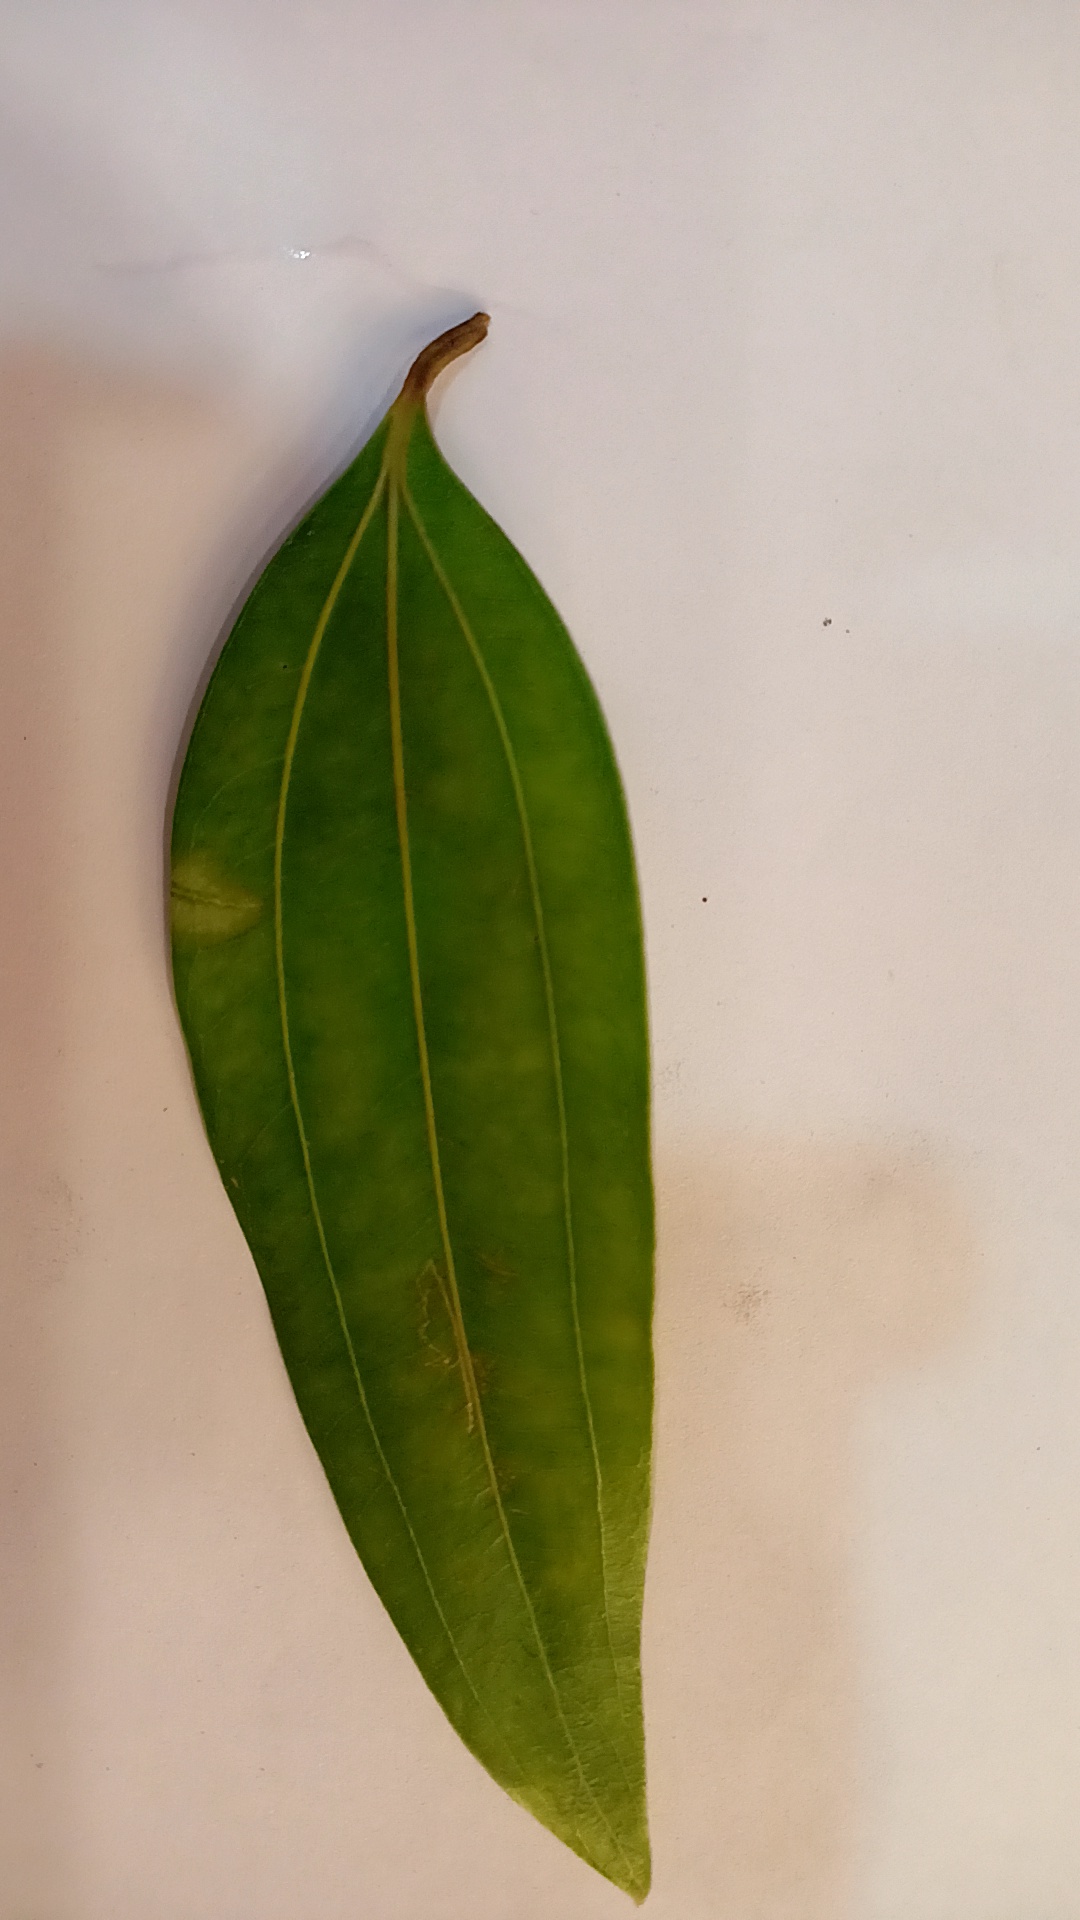
Label: Healthy